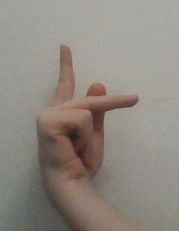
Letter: dha